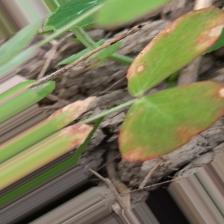
Label: Ascochyta blight